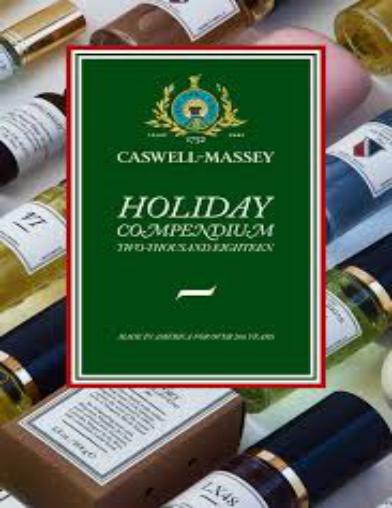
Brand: Caswell Massey
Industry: Necessities